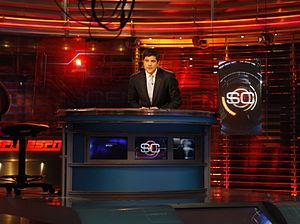
ESPN Inc. est un réseau de télévision thématique orienté sur le sport. La société est américaine mais de nombreuses filiales couvrent le monde entier. ESPN était à son origine en 1979 une association entre la Getty Oil Company et Nabisco. En 1984, la totalité des réseaux et franchises d'ESPN a été rachetée par ABC et la Hearst Corporation. À la suite du rachat d'ABC par la Walt Disney Company en 1996, la société appartient désormais à la Walt Disney Company et à la Hearst Corporation.